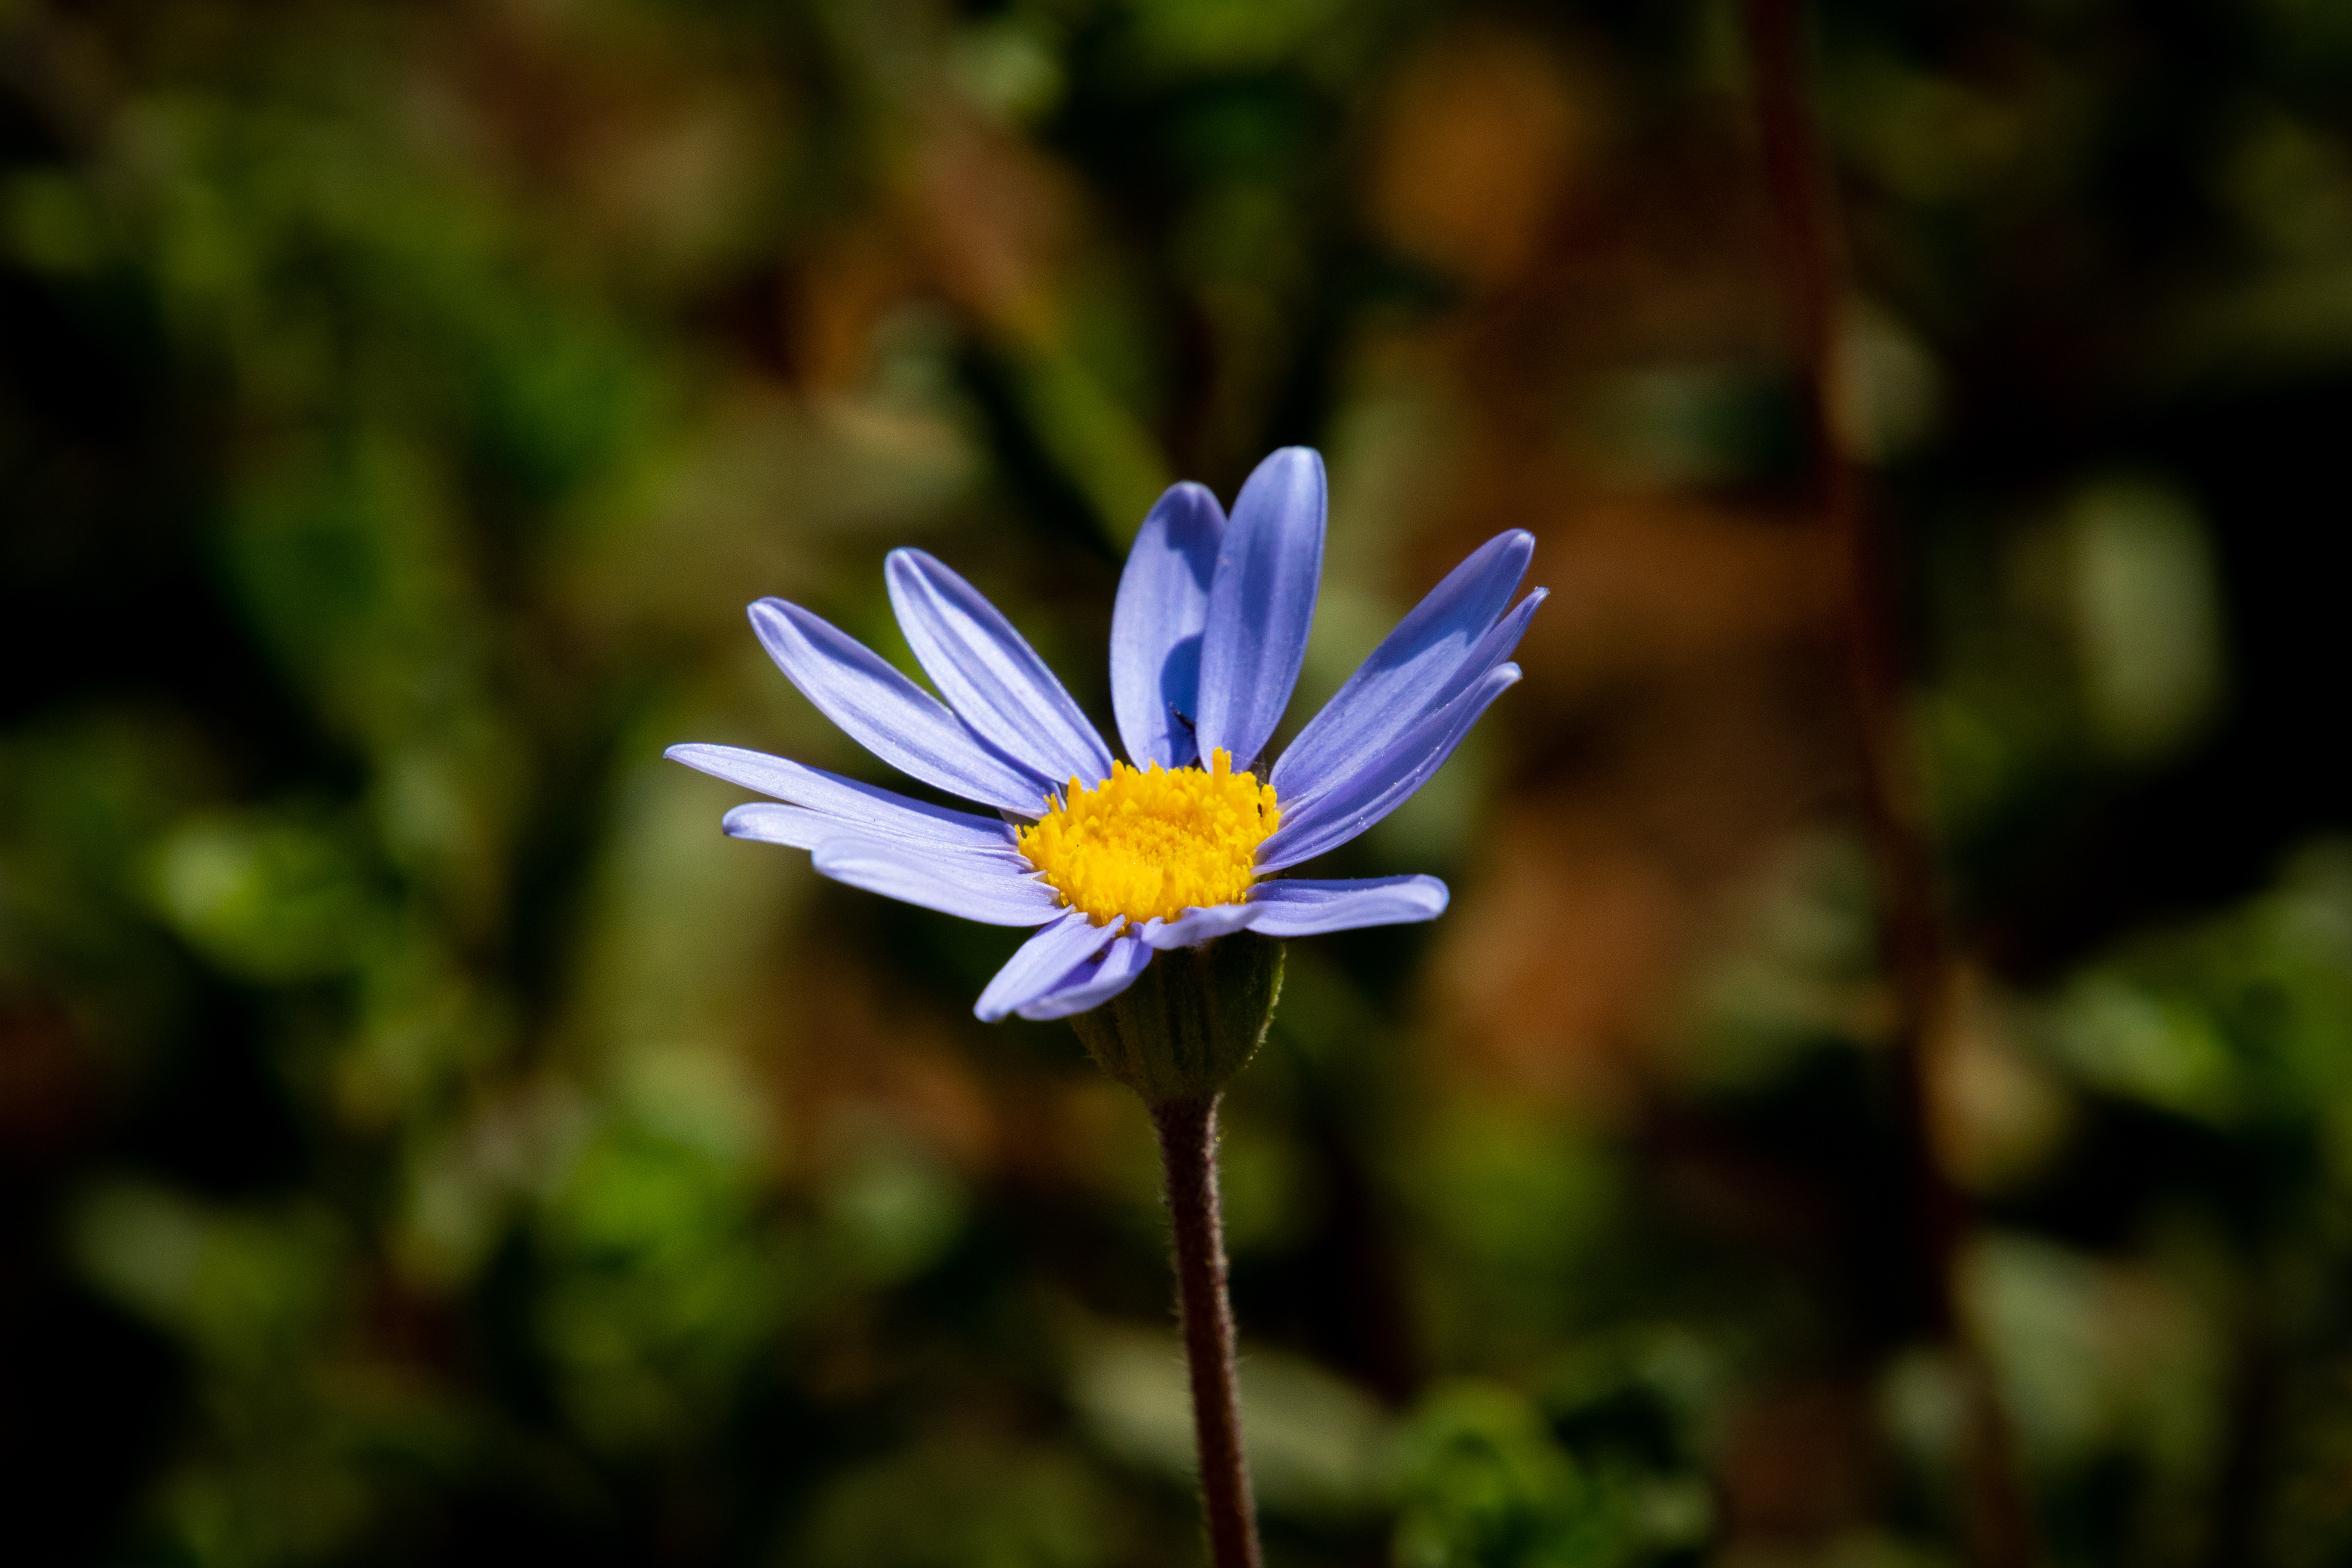
flower, flowering plant, plant, petal, white, blue, close up, spring, wildflower, grass, botany, macro photography, plant stem, photography, daisy family, daisy, aster, herbaceous plant, perennial plant